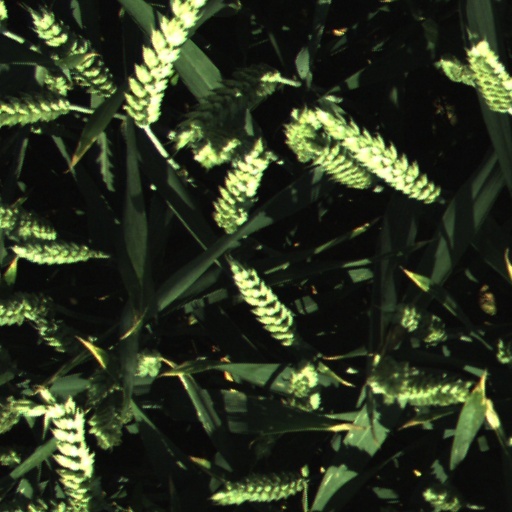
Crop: wheat